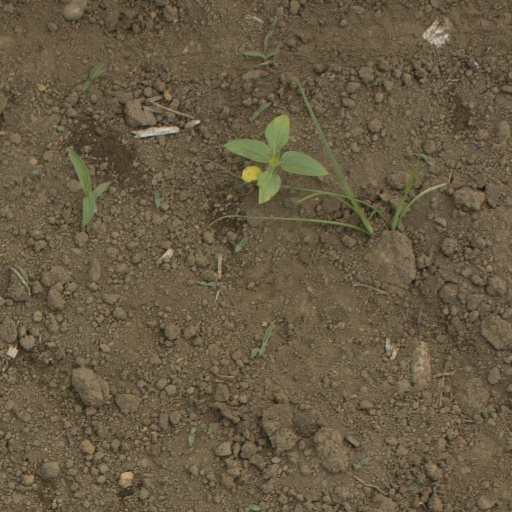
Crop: Jerusalem artichoke